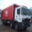
Label: truck